Military career of Napoleon

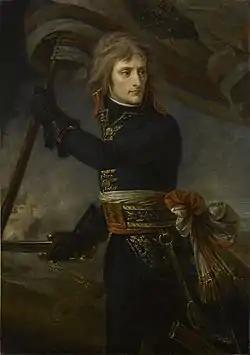
"Bonaparte at the Pont d'Arcole" by Antoine-Jean Gros

The military career of Napoleon spanned over 30 years. He led French armies in the French Revolutionary Wars and later, as emperor, in the Napoleonic Wars. Despite his battle war-winning record, Napoleon lost more wars than victories as Emperor, losing the Peninsular War, French invasion of Russia, War of the Sixth Coalition, and War of the Seventh Coalition, as his military career ended in total defeat, with France under military occupation by the Treaty of Paris of 1815, stripped of all lands gained after 1790, and the Bourbon Monarchy restored in France. European history has since been regarding Napoleon as a military genius and one of the finest commanders in history. His wars, campaigns and military disasters have been studied at military schools worldwide. He fought more than 80 battles, losing only ten, mostly towards the end when the French army was not as dominant, largely due to Napoleon's own blunders that caused attrition.